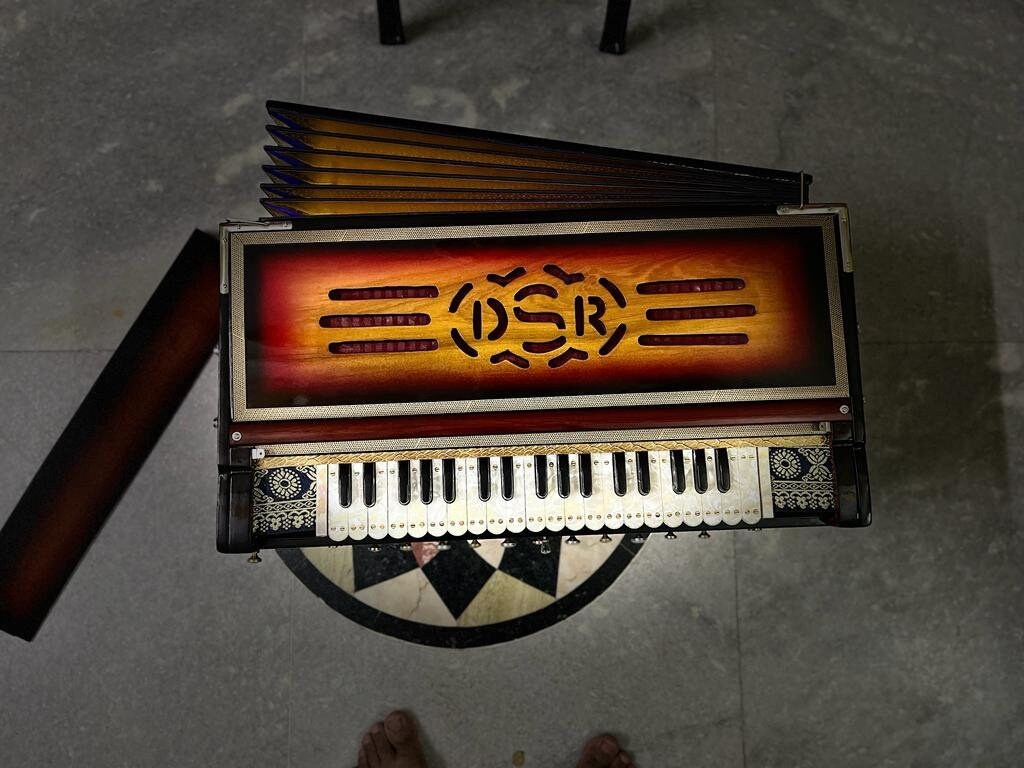
4Line 13scale DS Ramsingh custom model
Brand: JC MUSICAL OFFICIAL
*4line 13scale *Mohonlal j mistry palitana premier reeds (all type reeds available) *Full brass decoration with costly enclave design done by our professional artist *A440hz stable tuning (432hz also available) *Mirror finish pu coating polish *BURMATIC SAGWAN teakwood used upto 110 years old *Free sponge padded bag *We offer 40+ colour options *Customised name cutting available *If u wish to hear the sound kindly drop a message
Category: Arts & Entertainment > Hobbies & Creative Arts > Musical Instruments > Woodwinds > Harmonicas > Octave Harmonicas